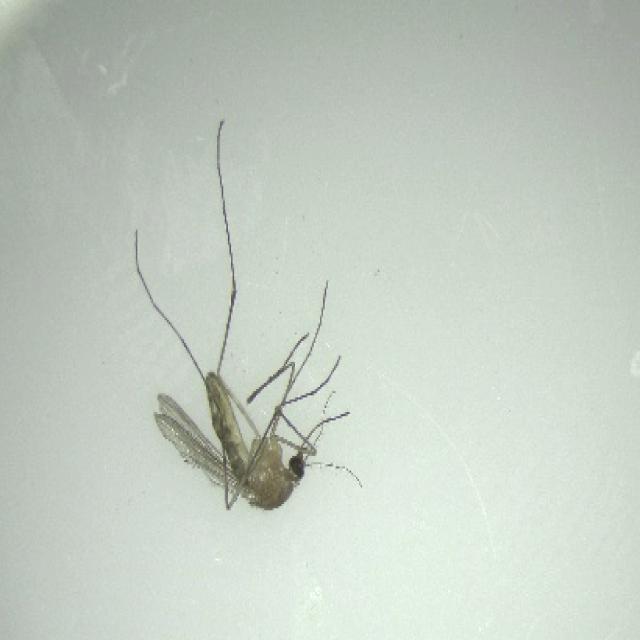
Species: culex_pipiens